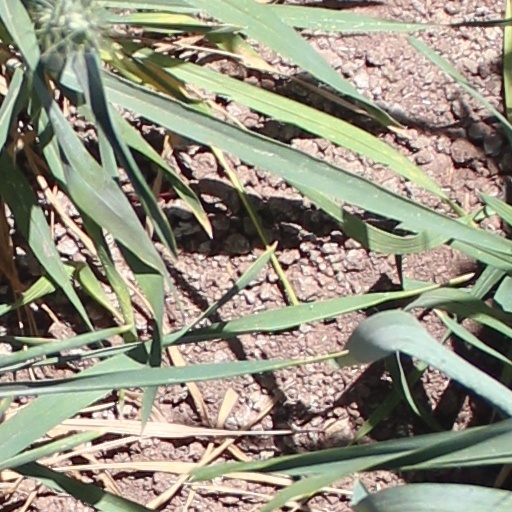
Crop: wheat